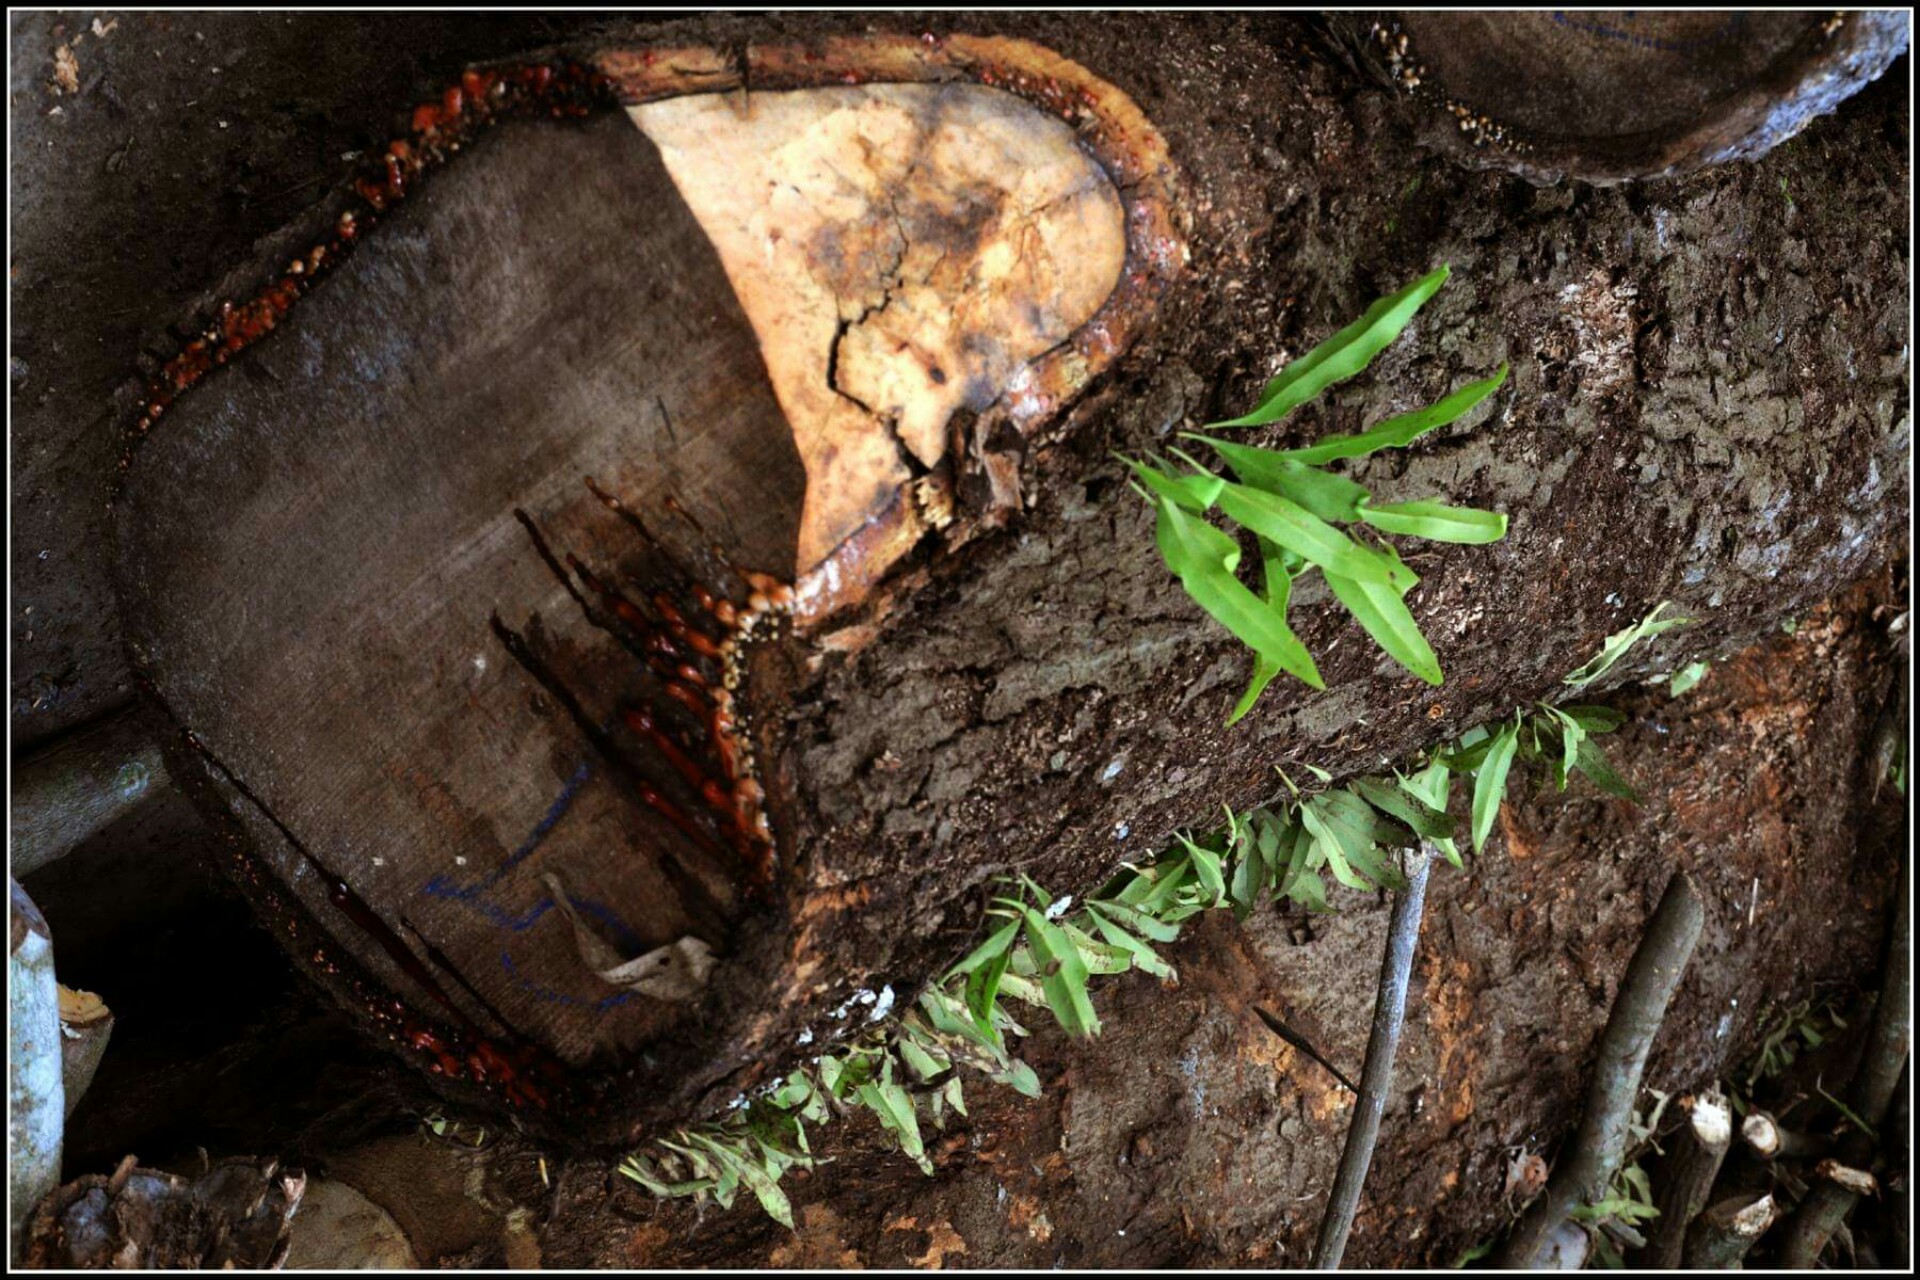
nature, tree stump, tree, plant, trunk, soil, rust